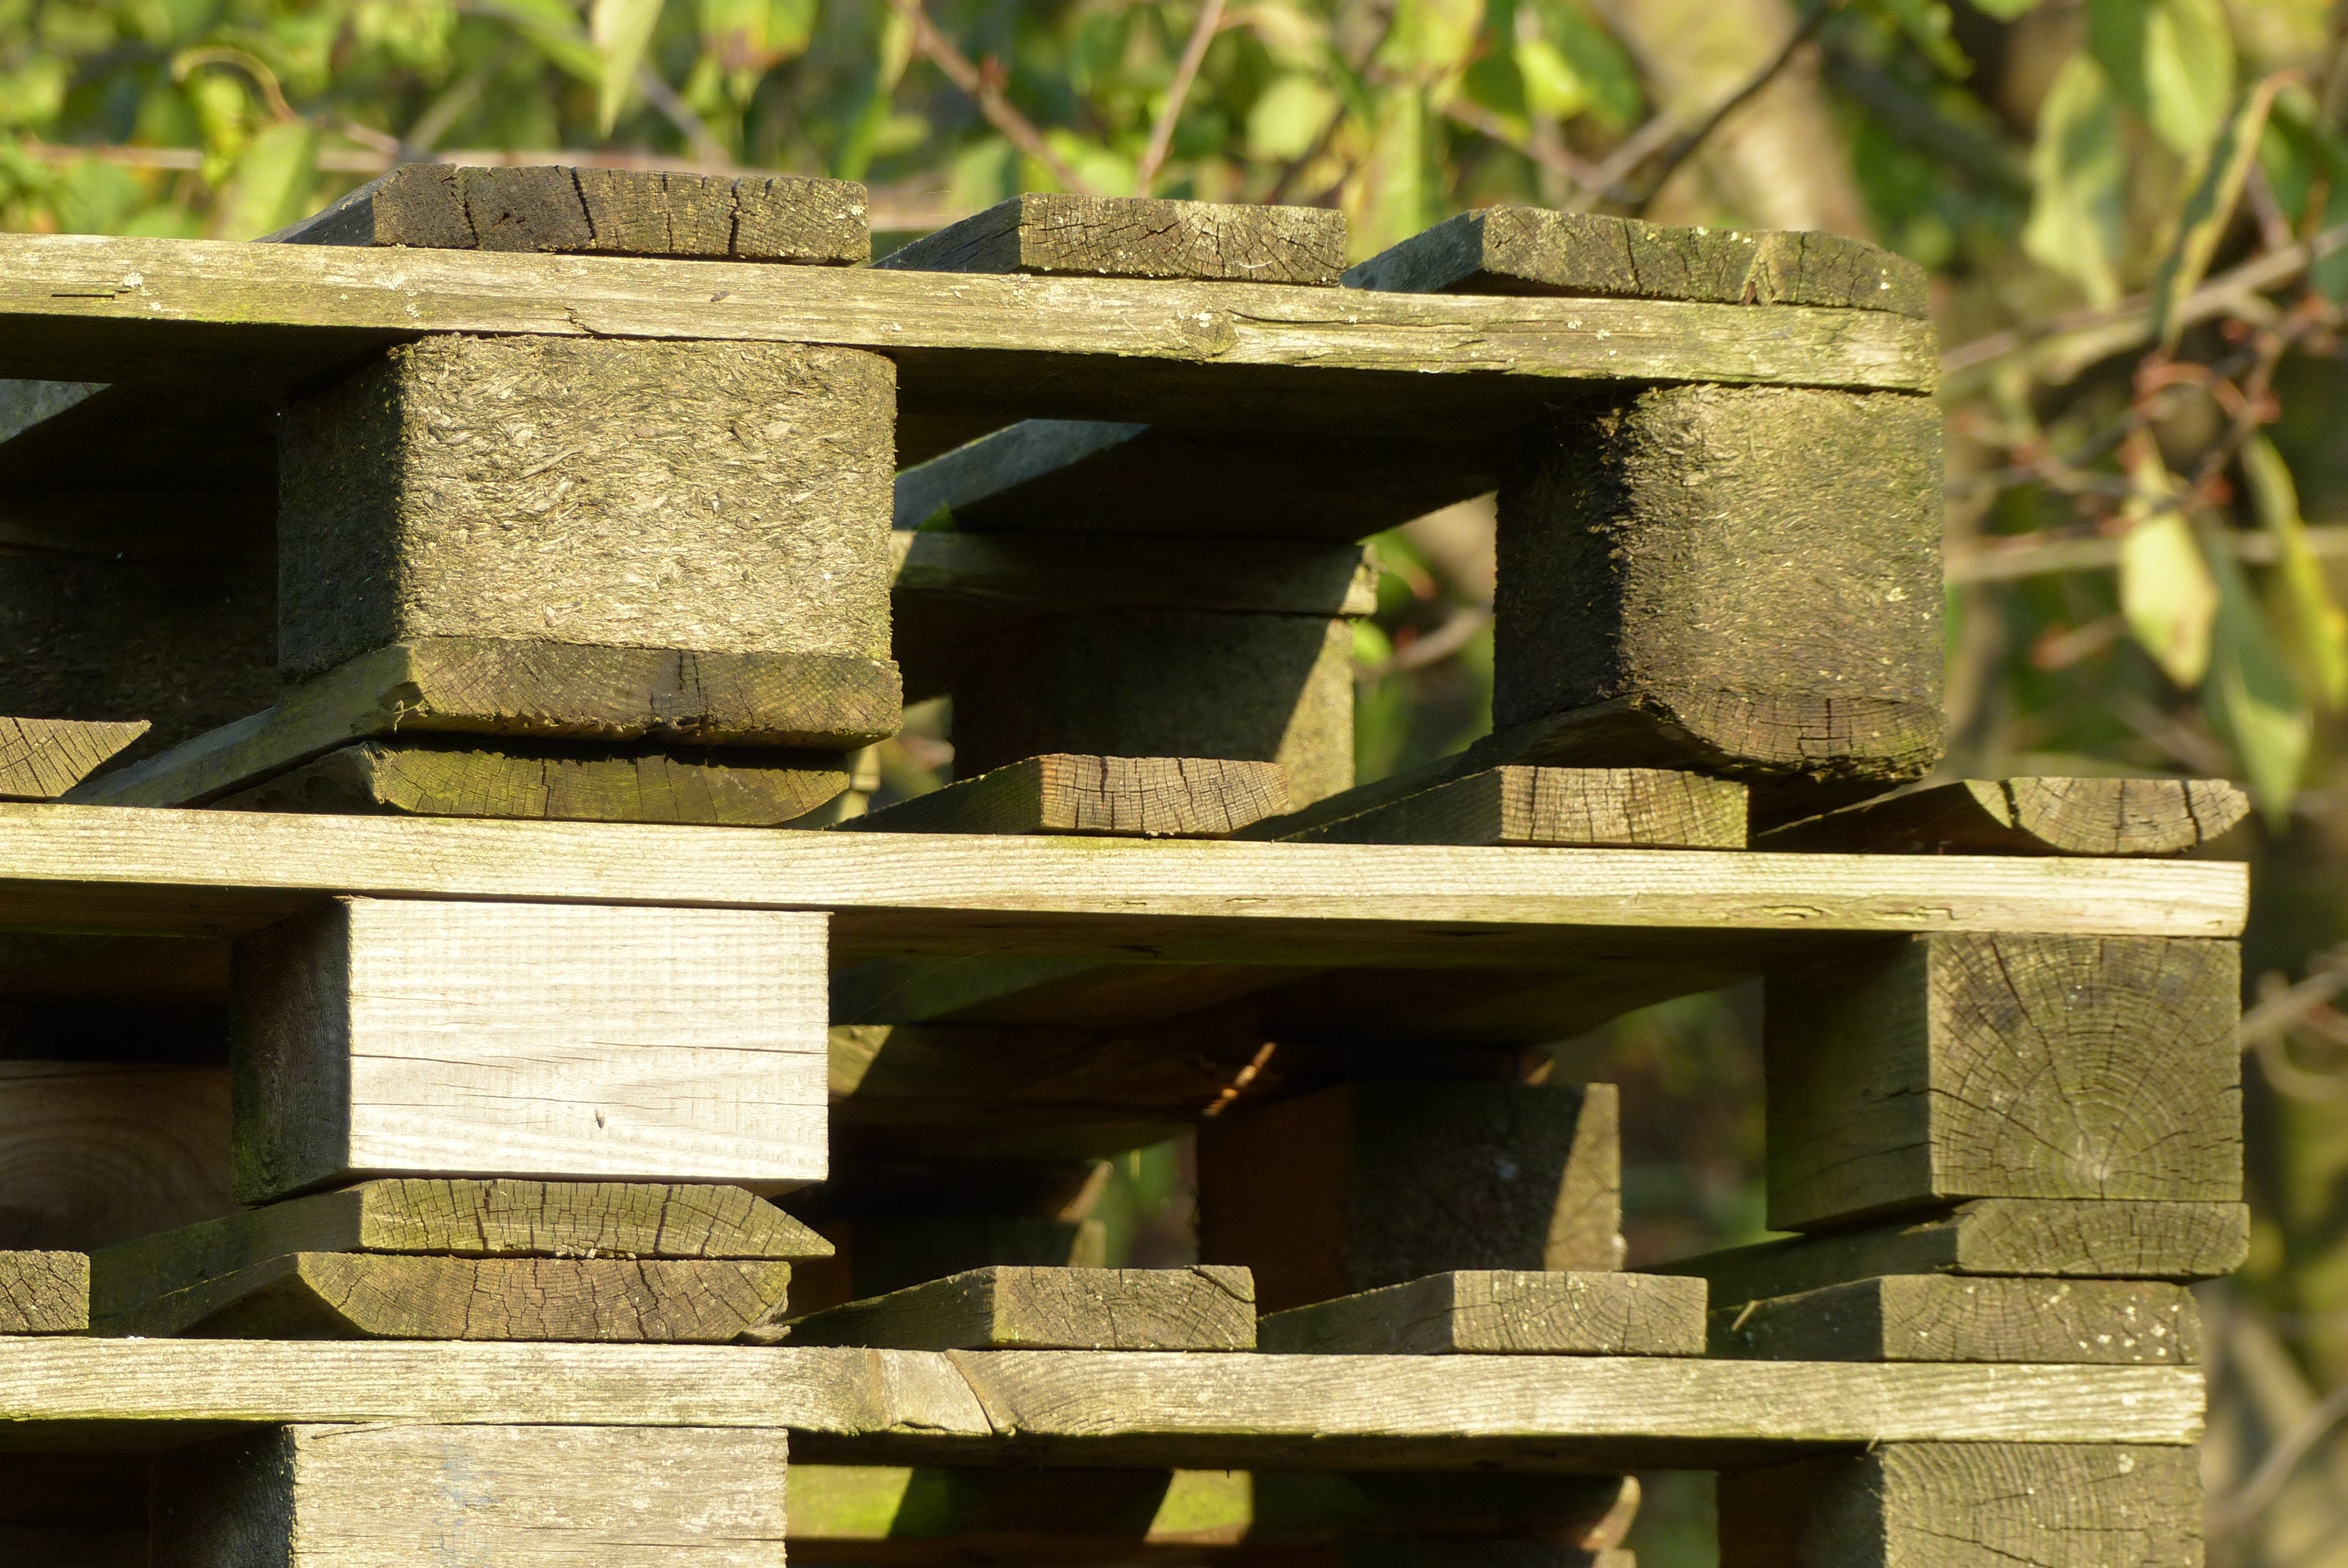
wood, pile, green, wooden, pallets